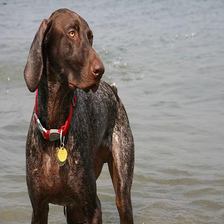
Species: dog
Breed: german shorthaired